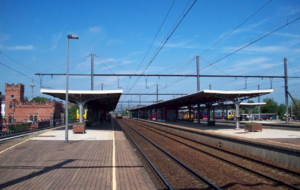
La gare d'Alost est une gare ferroviaire belge de la ligne 50, de Bruxelles-Nord à Gand-Saint-Pierre, située à proximité du centre de la ville d'Alost, dans la province de Flandre-Orientale en Région flamande.